List of FC Barcelona presidents

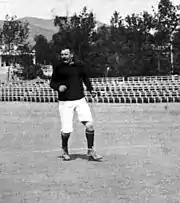
Joan Gamper was Barcelona's founder and one of the first players.

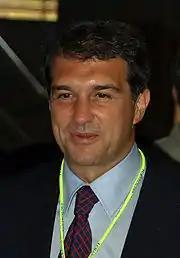
Joan Laporta is the current president, having been elected in March 2021. He previously served between 2003 & 2010 & is the most successful president in terms of trophies won per year.

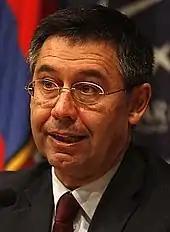
Josep Maria Bartomeu, the previous president who from 2014 until his resignation in October 2020.

Below is the official presidential history of Barcelona, from when Walter Wild took over at the club in 1899 until the present day.